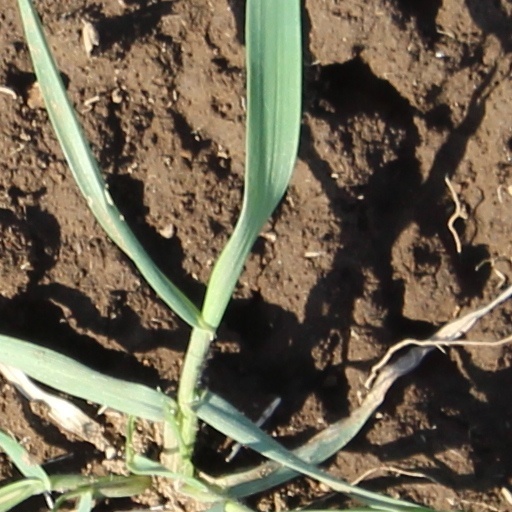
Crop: wheat